Wachendorfia paniculata

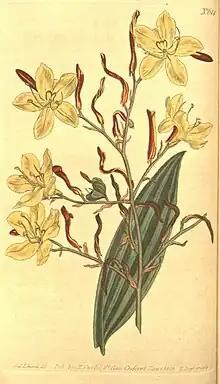
Etching in "Curtis's Botanical Magazine" (1803)

Koffiepit was first scientifically described by the Dutch botanist and physician Johannes Burman in 1757, who called it "Wachendorfia paniculata". This description was based on a specimen that had been collected by Henrik Bernard Oldenland, between 1689 and 1697. In 1781, Carl Linnaeus the Younger distinguished a different specimen that he named "W. graminifolia". John Bellenden Ker Gawler published in 1809 a description for "W. brevifolia", that was named by Daniel Solander without a proper description. Carl Peter Thunberg renamed the specimen described by Linnaeus the Younger (in 1781), creating the invalid name "W. graminea", and he also distinguished "W. hirsuta" and "W. tenella", both in his book "Flora Capensis - sistens plantas promontorii Bonæ Spei Africes - secundum systema sexuale emendatum" of 1811. William Herbert distinguished "W. paniculata" var. β in Curtis's Botanical Magazine vol. 53 in 1826, which was raised to the status of species by Robert Sweet, who called it "W. herbertii". In their 1992 revision of the genus "Wachendorfia", Nick Helme and Hans Peter Linder conclude that all these names should be treated as synonyms because "W. paniculata" is a very variable species, which shows the characters that should distinguish between the different taxa in all combinations.